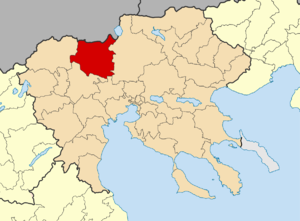
La Grèce est organisée depuis le 1ᵉʳ janvier 2011 en 13 régions et 325 dèmes.